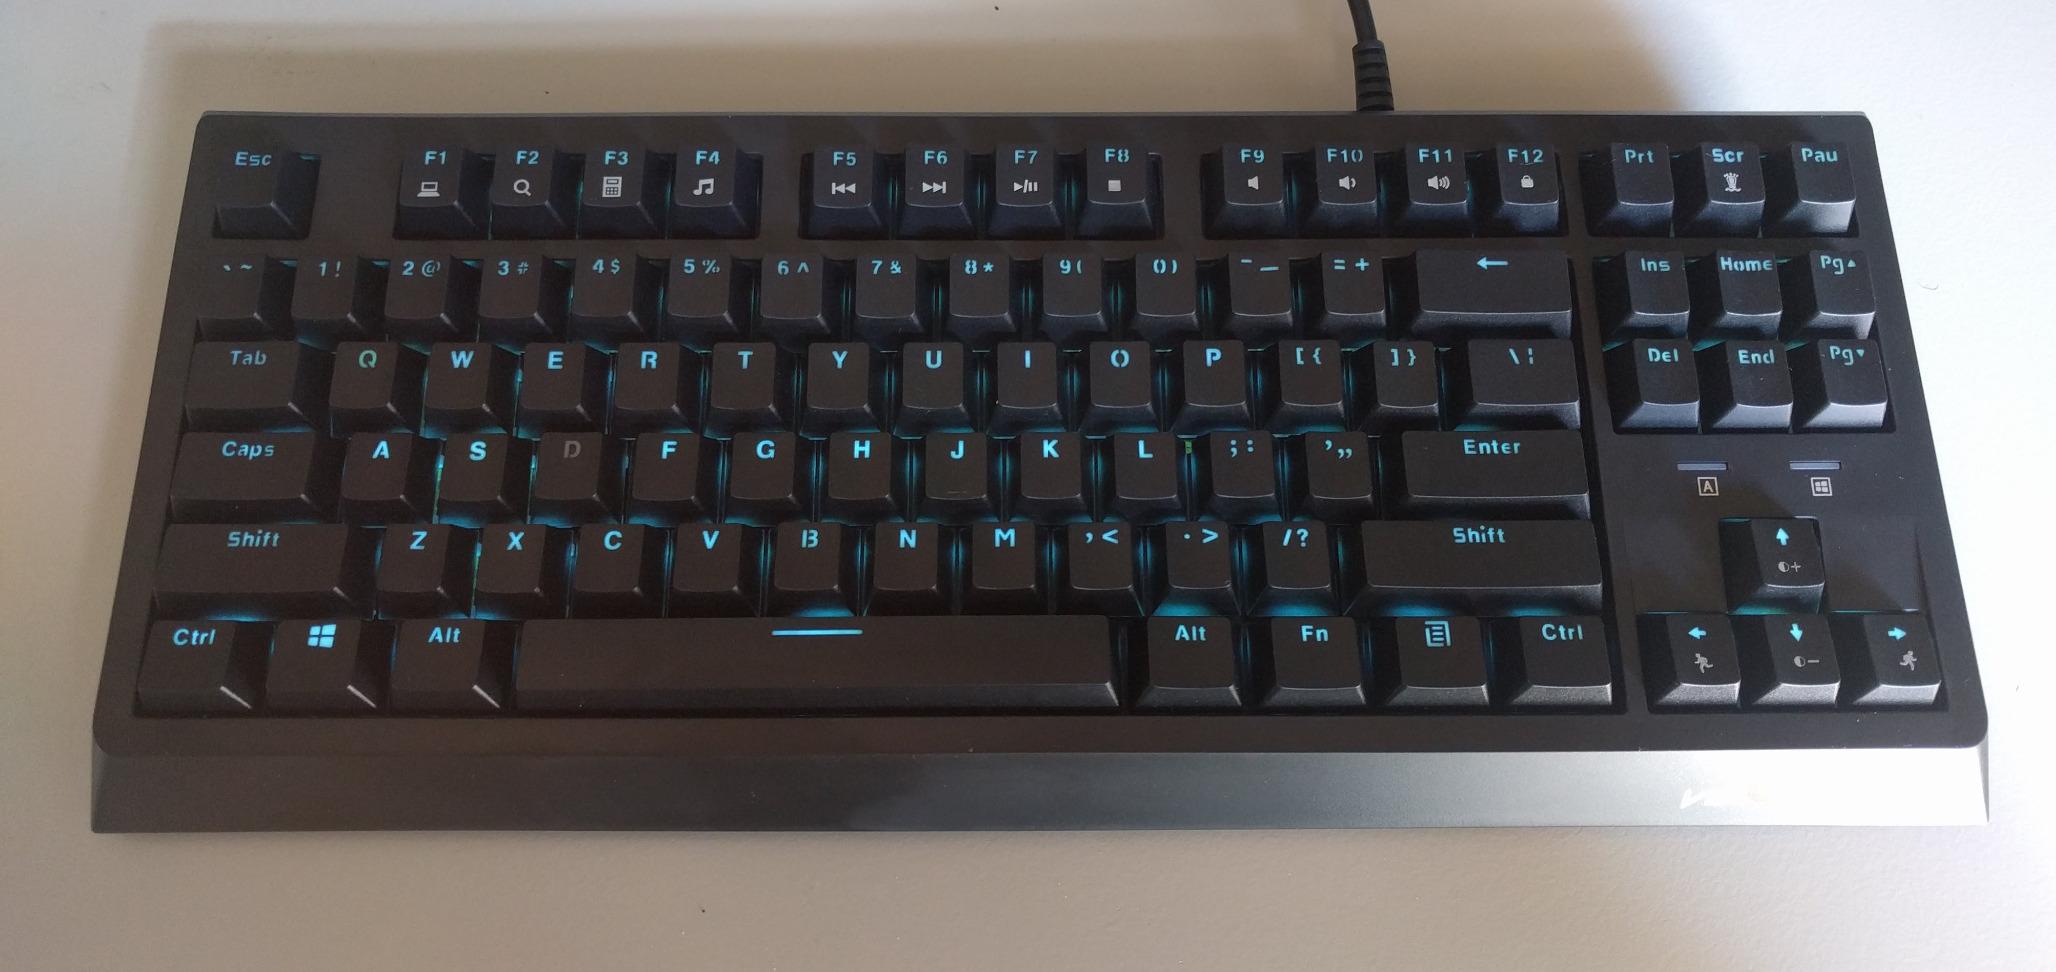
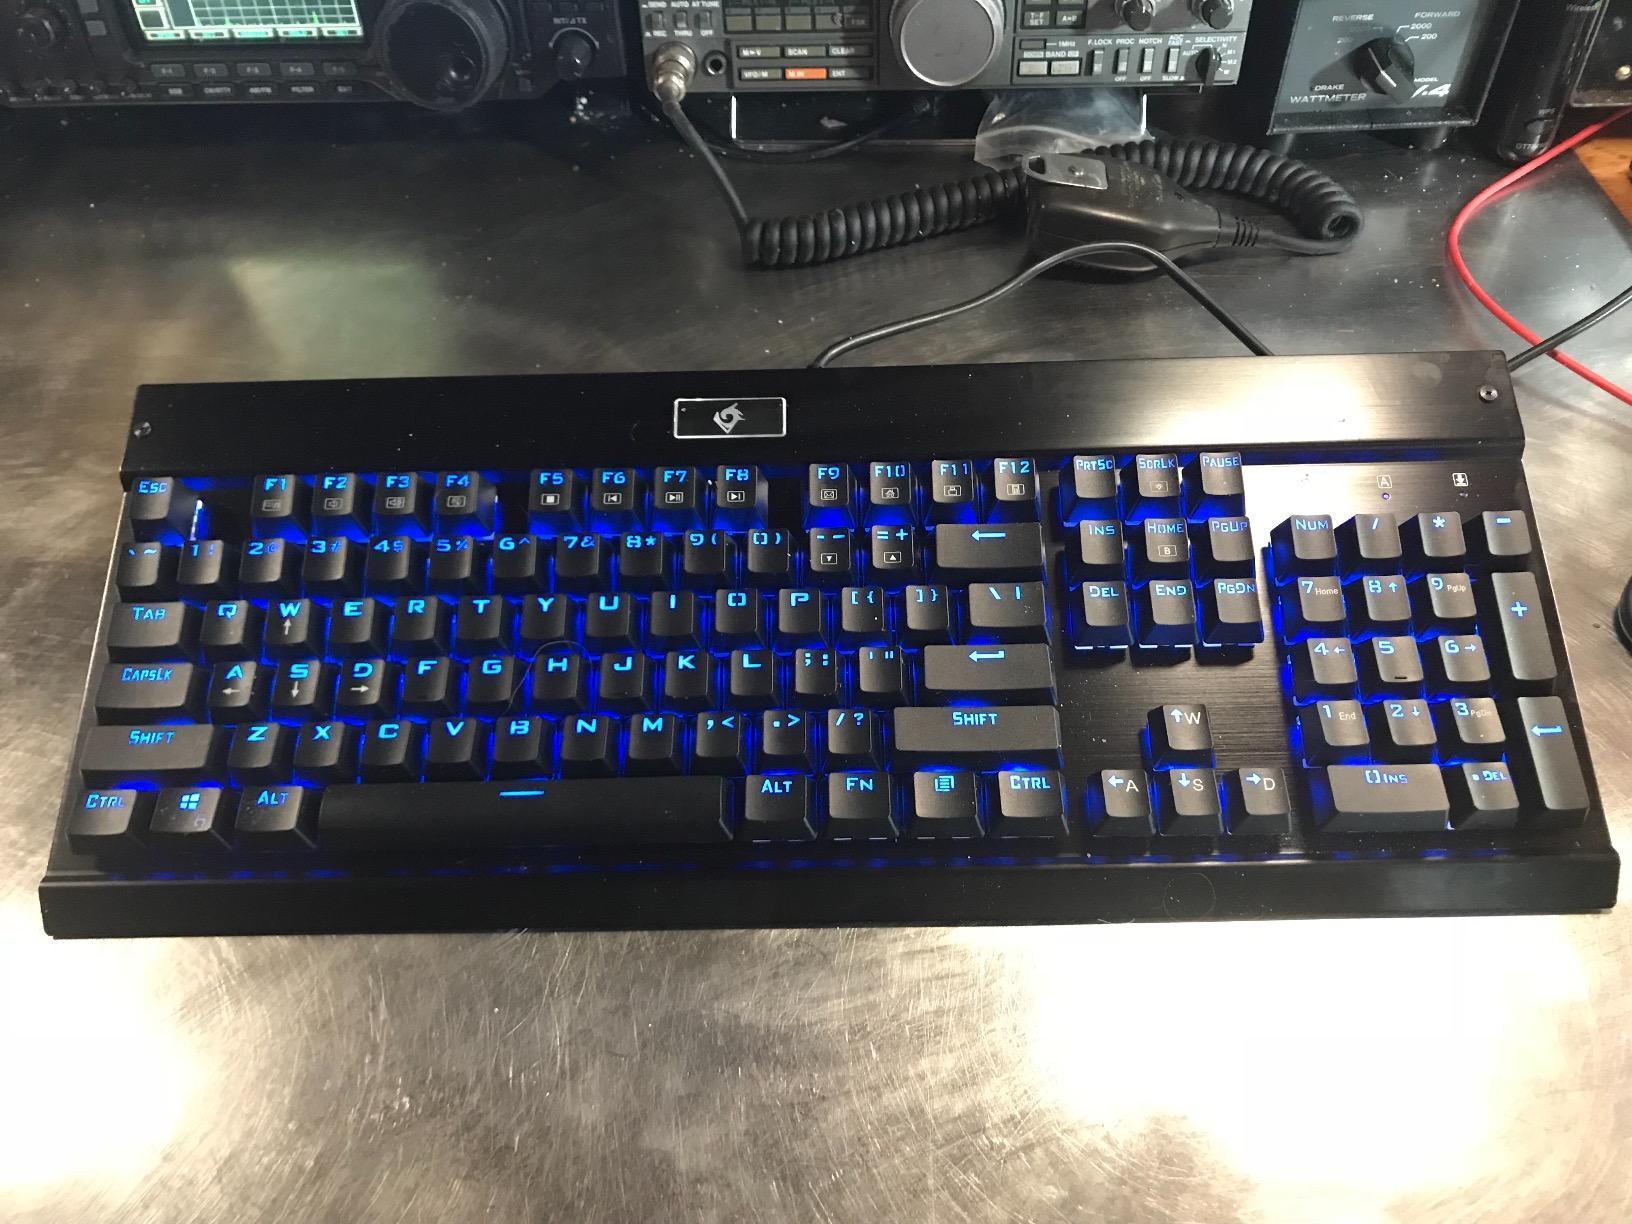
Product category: keyboard
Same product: no